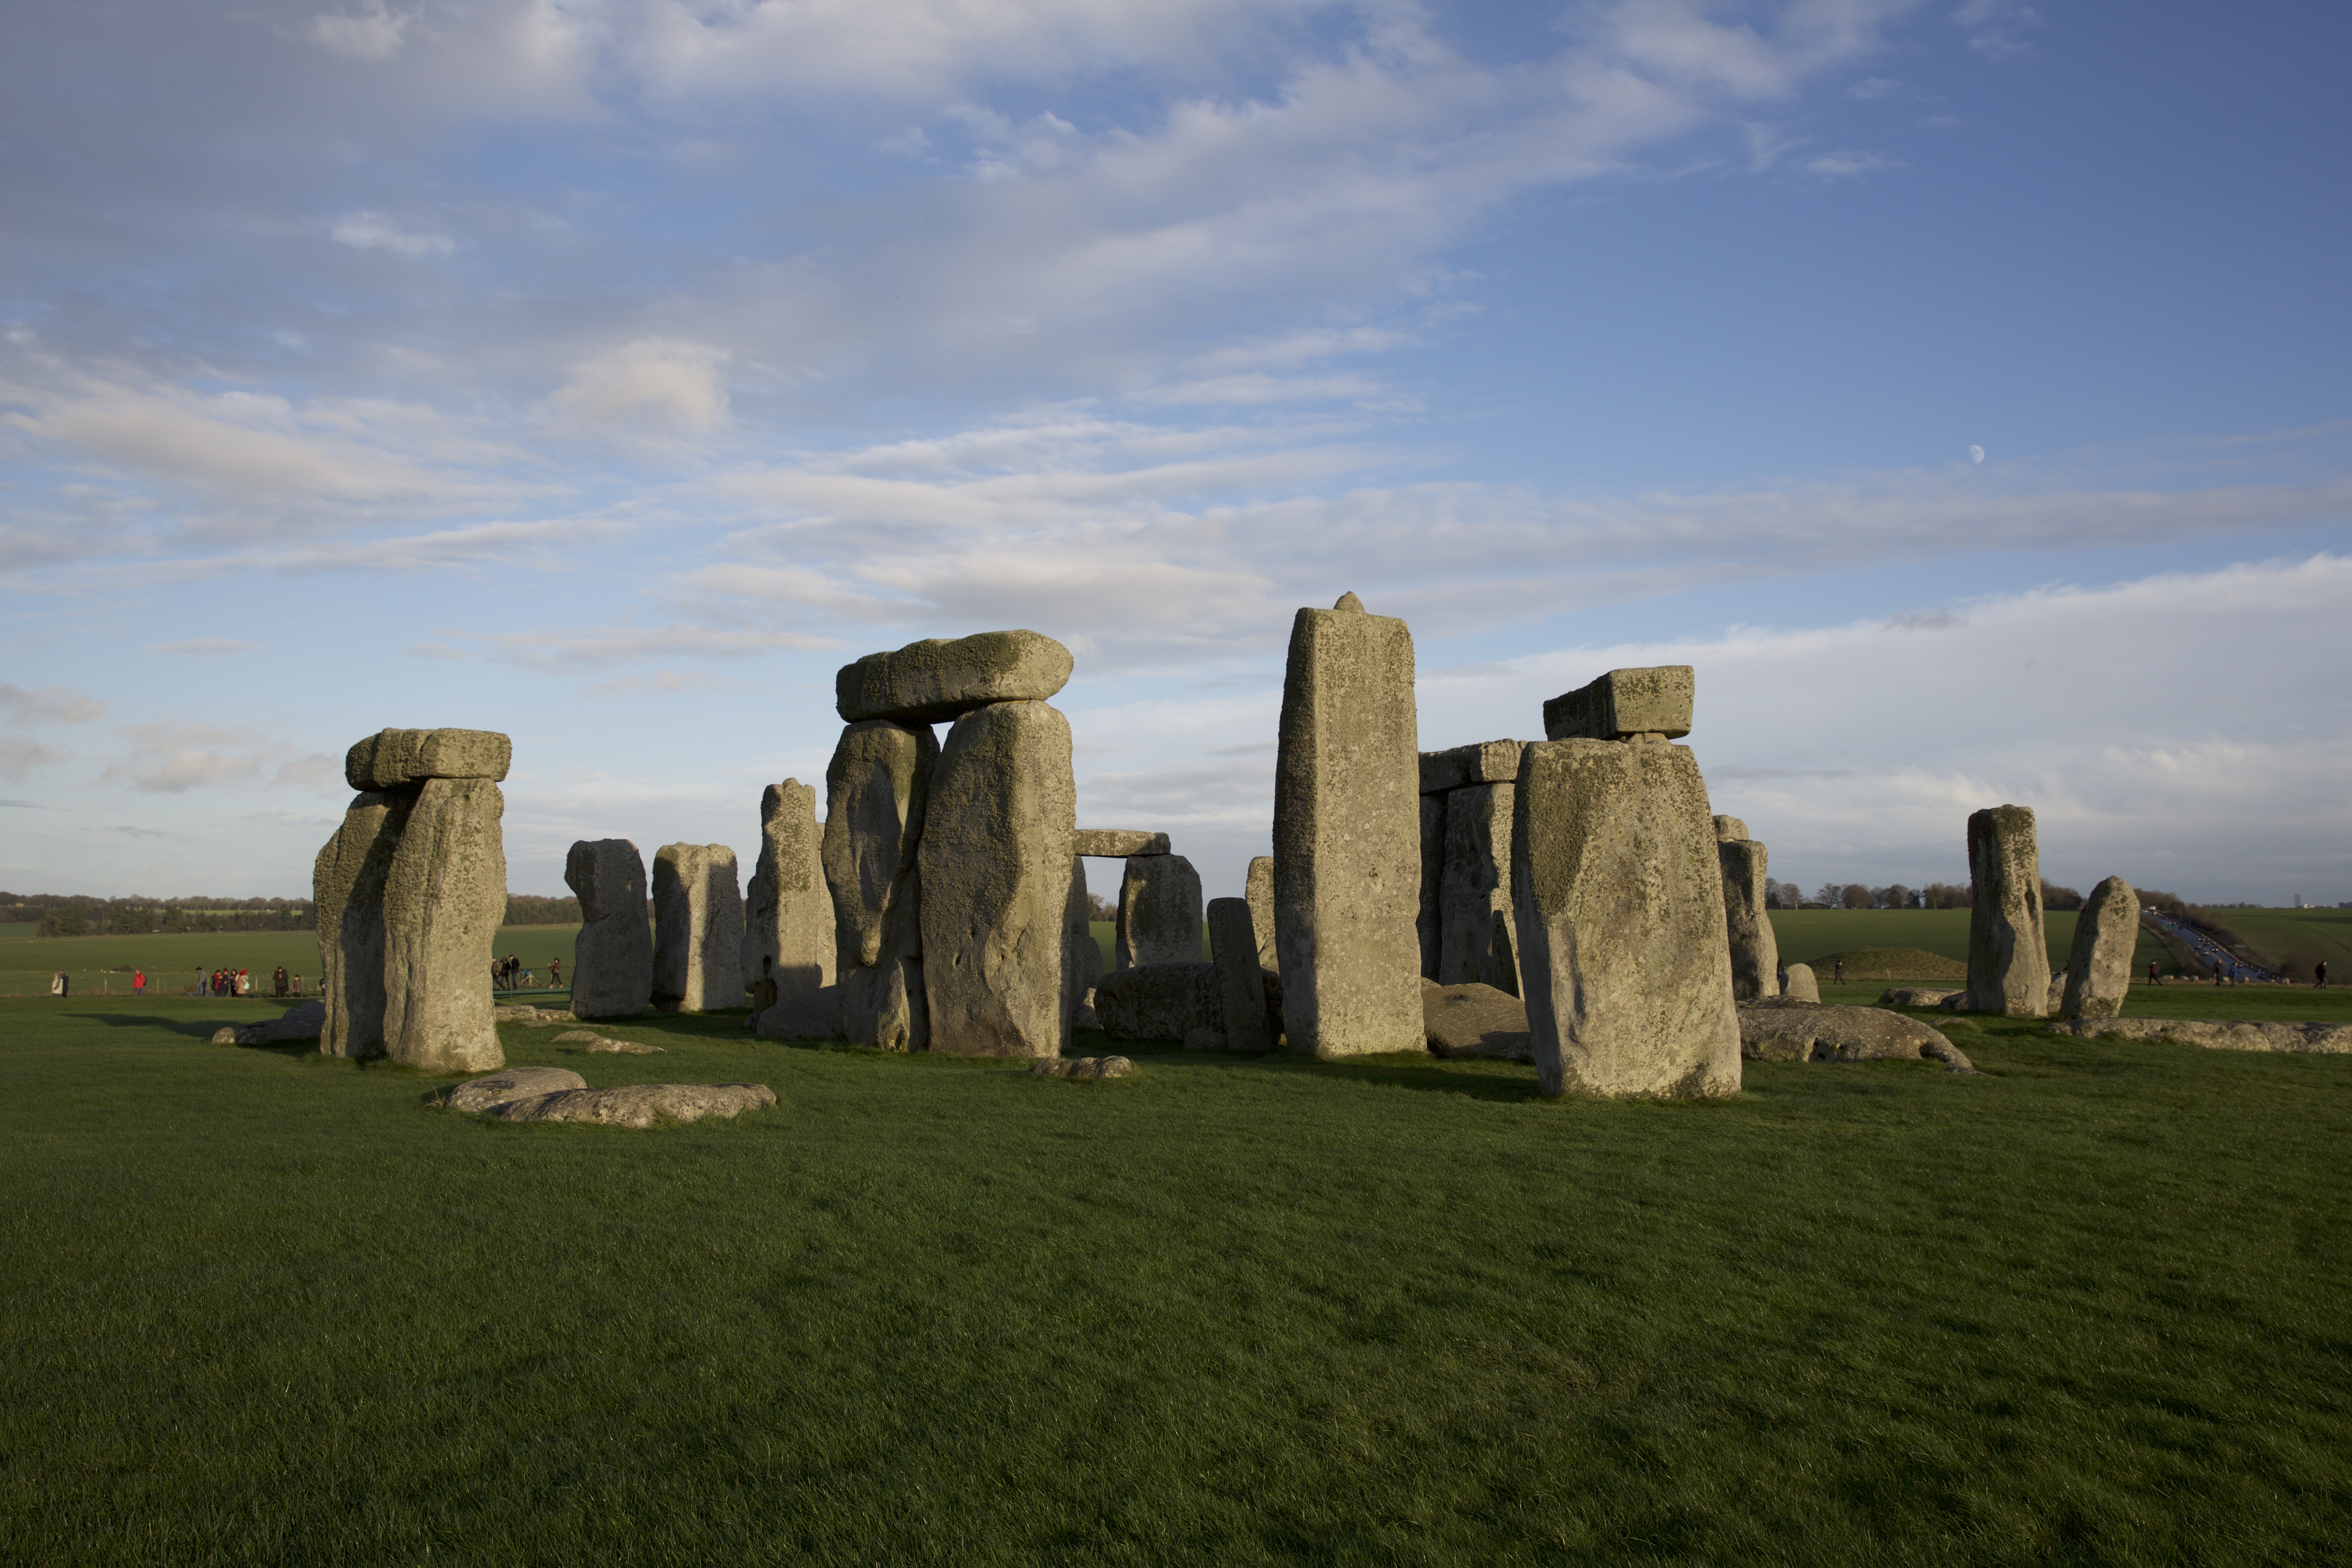
landscape, rock, horizon, sky, lawn, hill, monument, mystery, landmark, place of worship, england, ruins, worship, pierre, legend, stonehenge, monolith, united kingdom, rural area, the unesco world heritage, megalith, megaliths, ancient history, ancient stone, 2800 and 1100 bc, megalithic monument